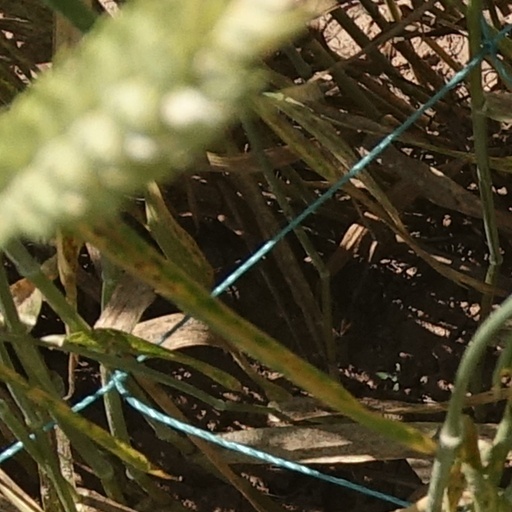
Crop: wheat